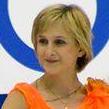
Age: 20